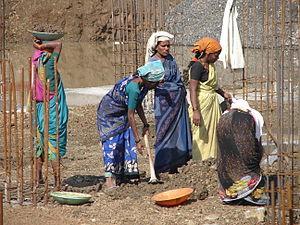
Le terrassement est le travail consistant à déplacer des quantités importantes de matériaux dans divers buts. Le remaniement des terrains naturels entraîne une modification généralement définitive de la topographie et du paysage, en créant des ouvrages en terre soit en remblai soit en déblai.